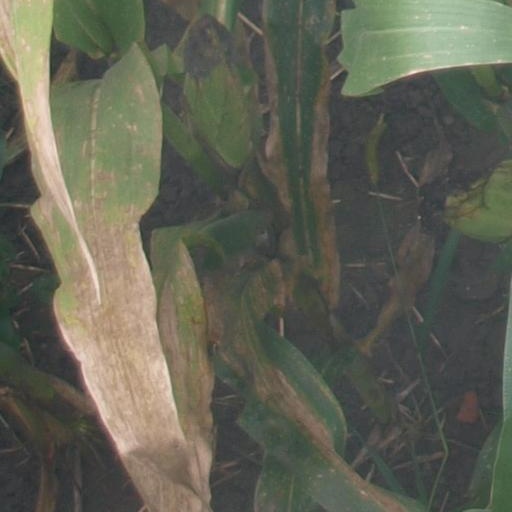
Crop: maize; corn